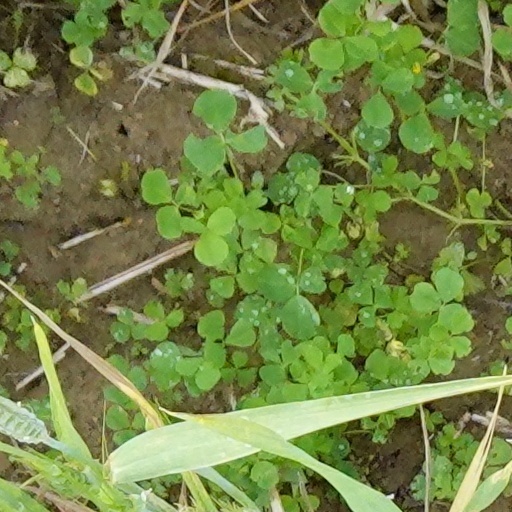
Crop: wheat